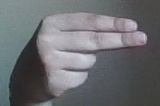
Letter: ain